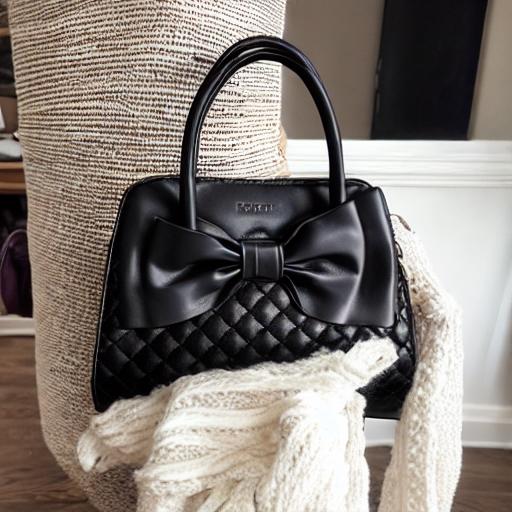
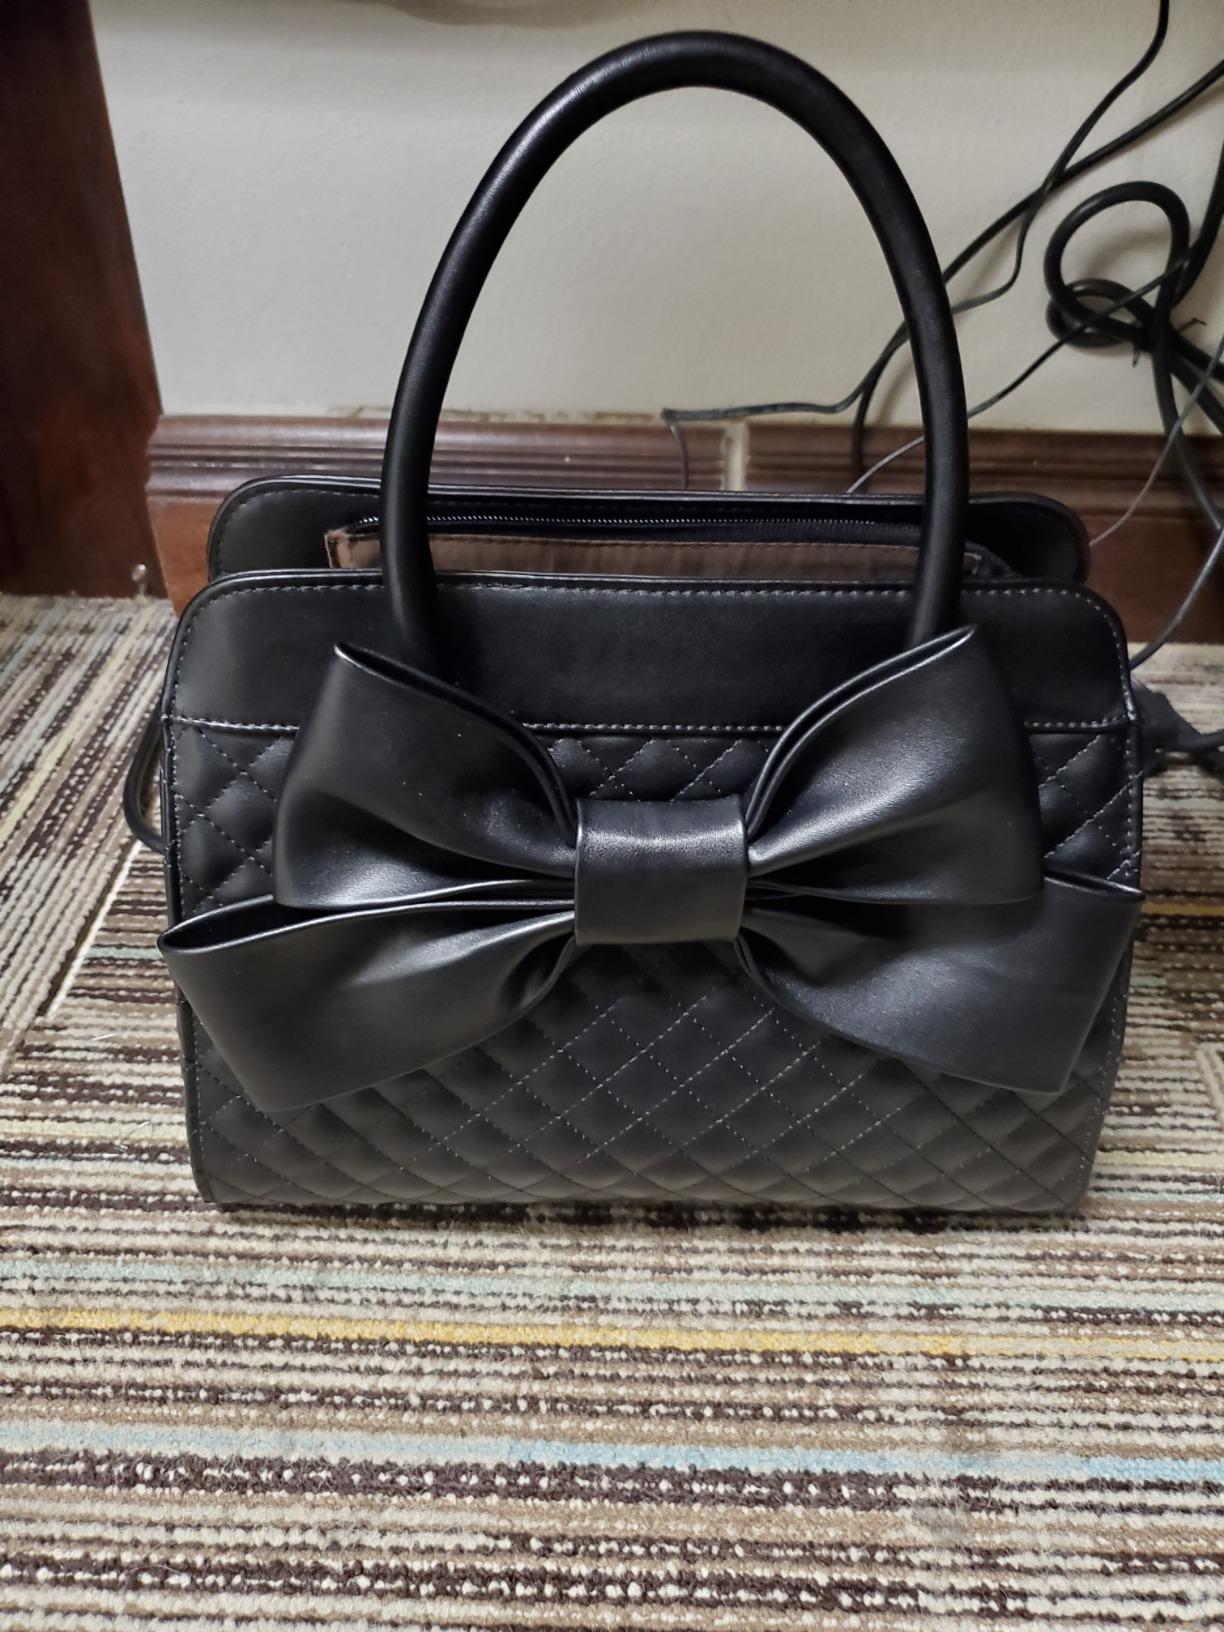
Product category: accessories_handbag
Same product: no